Epirote League

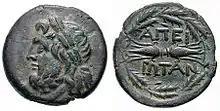
Coin of the Epirote League, depicting Zeus (left) and a lighting with the word "ΑΠΕΙΡΩΤΑΝ" – Epirotes (right)

The Epirote League (Epirote: , "Koinòn Āpeirōtân"; Attic: , "Koinòn Ēpeirōtôn") was an ancient Greek coalition, or "koinon", of Epirote tribes.